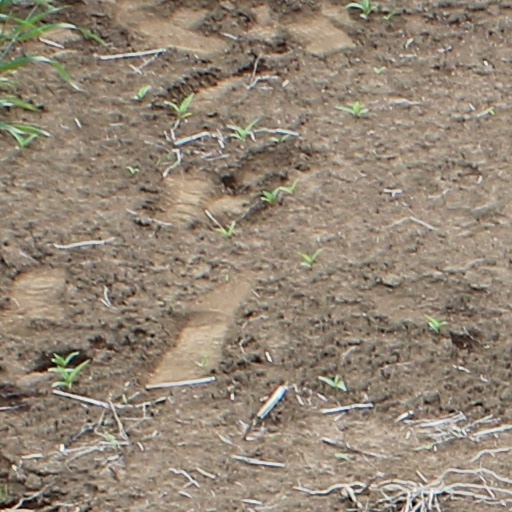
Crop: wheat